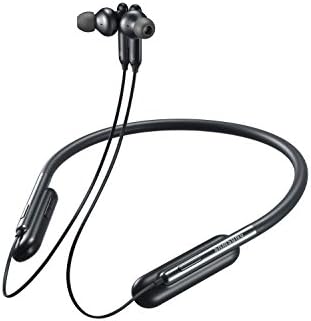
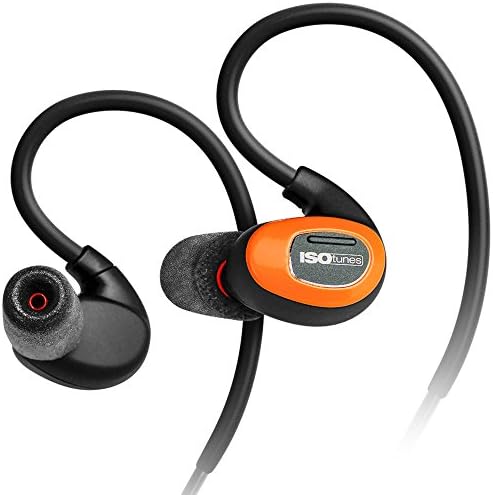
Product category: headphones
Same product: no